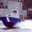
Label: ship